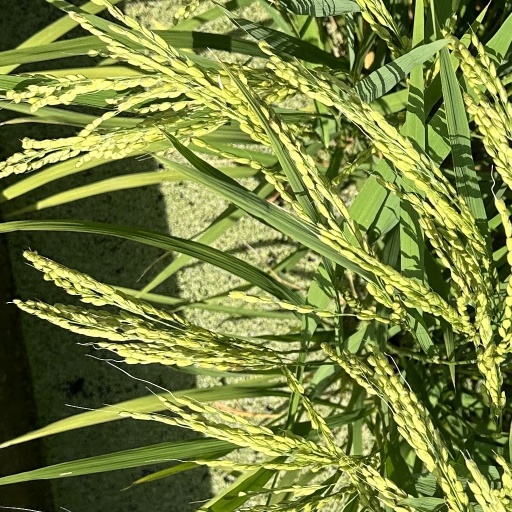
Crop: rice